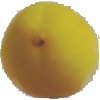
Label: Peach 2